Sarah Wu

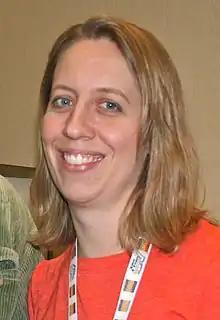
Wu in 2012

Sarah Wu (born 1977) is an American elementary school teacher who went undercover in 2010 to "raise awareness about school lunch food in America". Throughout 2010, Wu ate school lunch every day and anonymously documented the food being served via her blog at Fedupwithlunch.com. During the project, Wu was a teacher in the Chicago public school system and worked at Haugan Elementary.